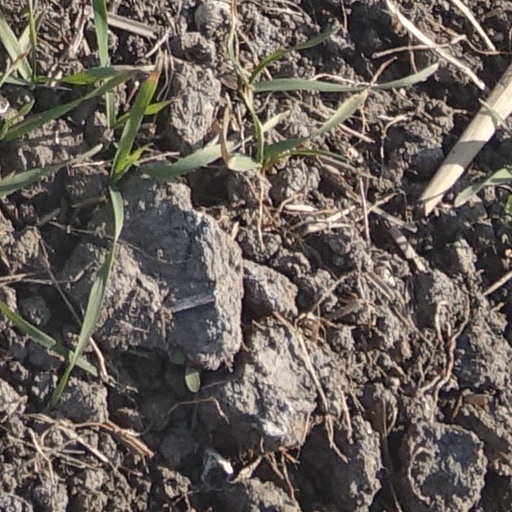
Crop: wheat